Bayview Village

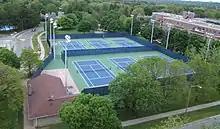
The neighbourhood is home to the Bayview Village Tennis Club.

The Bayview Village Tennis Club, home of "tennis ace" Daniel Nestor is a community tennis club serving Bayview Village since 1975. It was an initiative of the Bayview Village Association. The courts at Bayview Village Tennis Club were completely rebuilt at the end of the 2008 tennis season. Today, Bayview Village Tennis Club continues to be looked upon as the premier tennis club of North York. There are also free public tennis courts in Bayview Village Park.